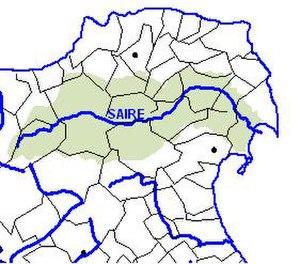
Parcours schématique de la Saire
La Saire est un petit fleuve côtier français, dont le bassin est entièrement situé dans le département de la Manche, dans la région Normandie.